Polita Grau

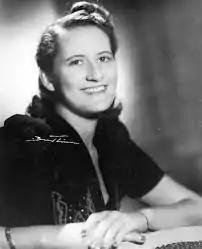

Polita Grau (born Maria Leopoldina Grau-Alsina 19 November 1915–22 March 2000) was the First Lady of Cuba, a Cuban political prisoner, and the "godmother" of Operation Peter Pan, also known as Operación Pedro Pan, a program to help children leave Cuba. Operation Peter Pan involved the Roman Catholic Church and Monsignor Bryan O. Walsh from 1960 to 1962, which were involved in encouraging Cuban parents to send their children to live with U.S families to rescue them from Communism.